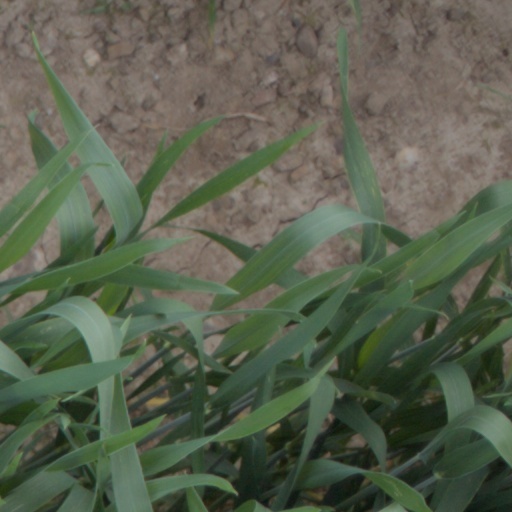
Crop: wheat